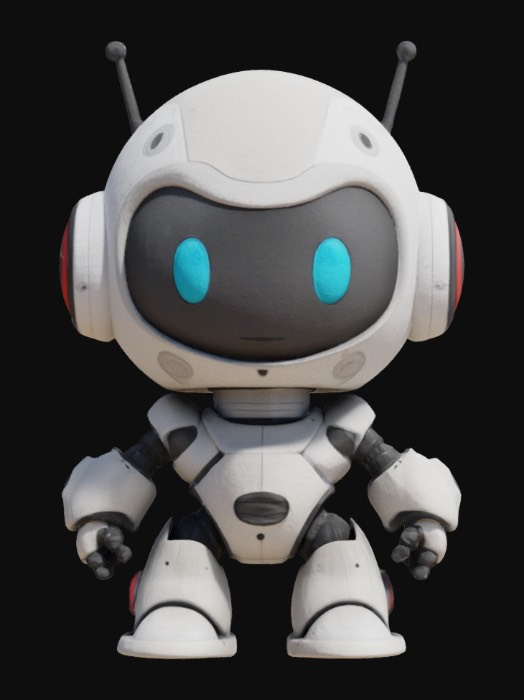
미적 점수 (1~10점): 2